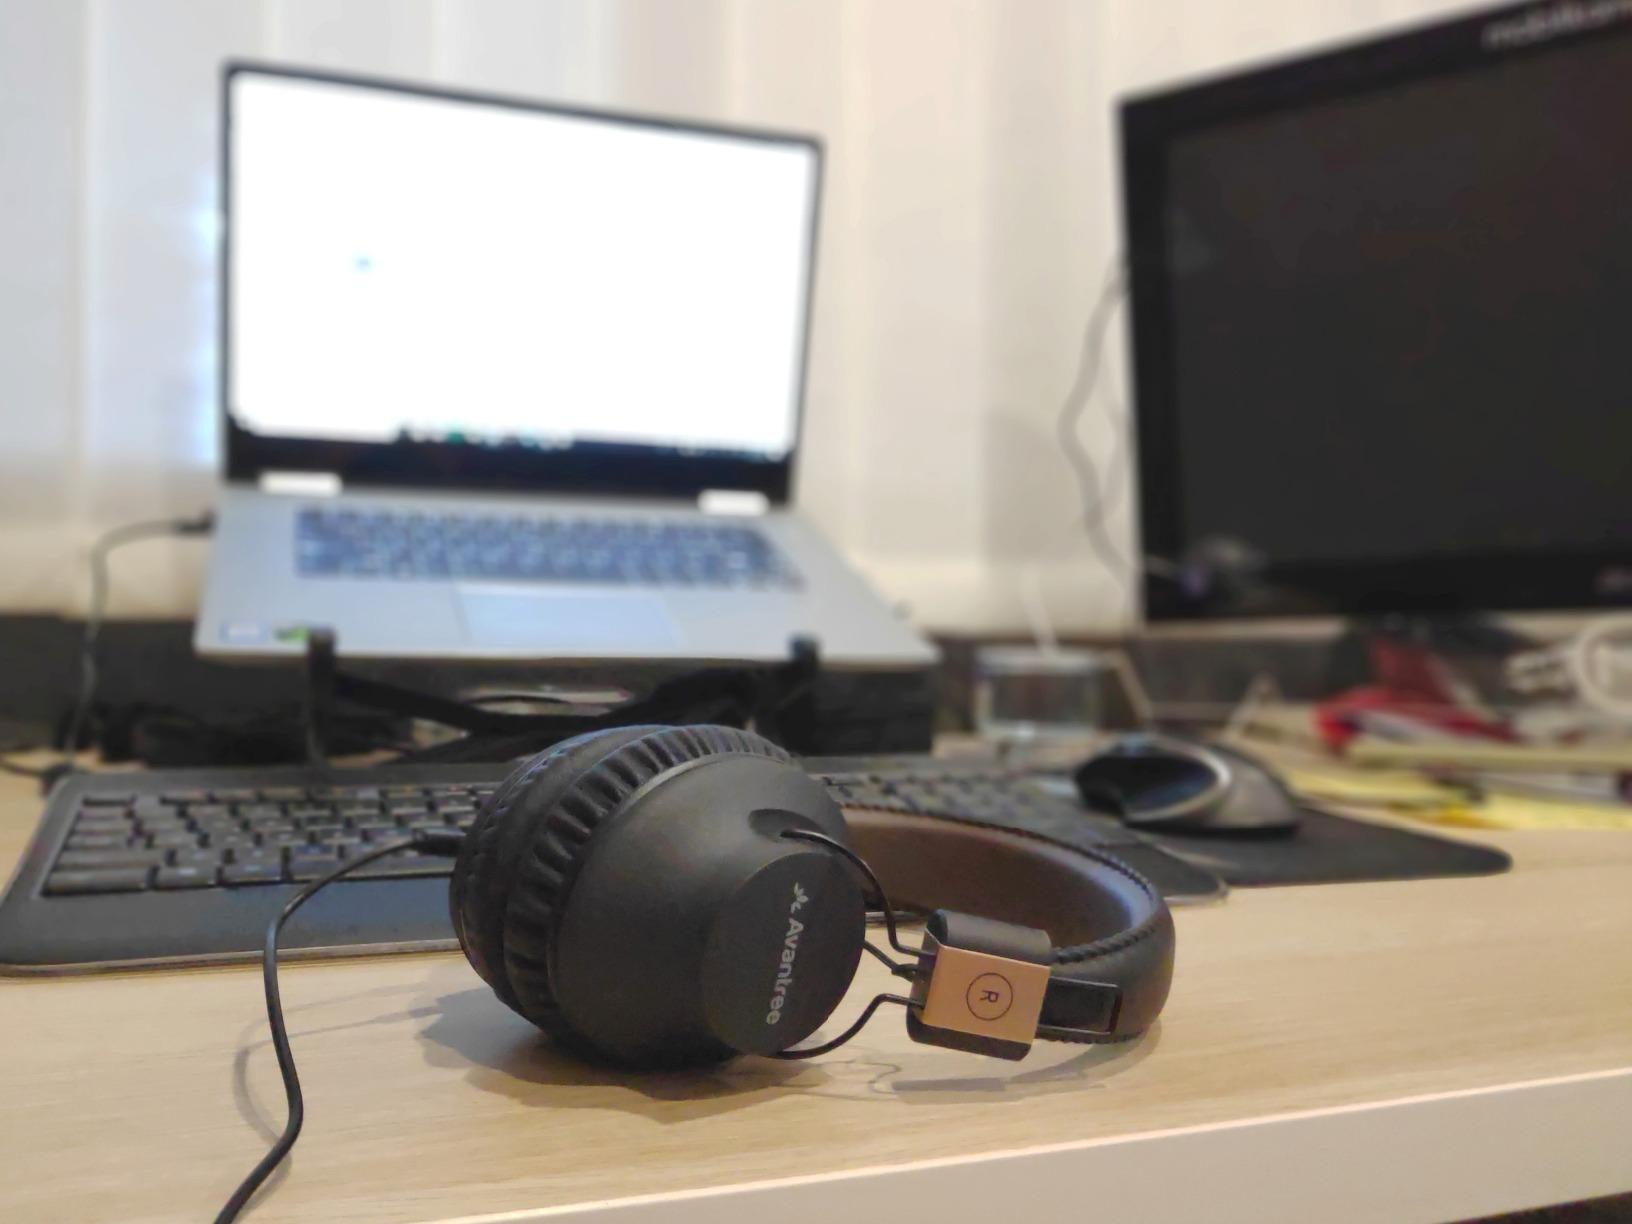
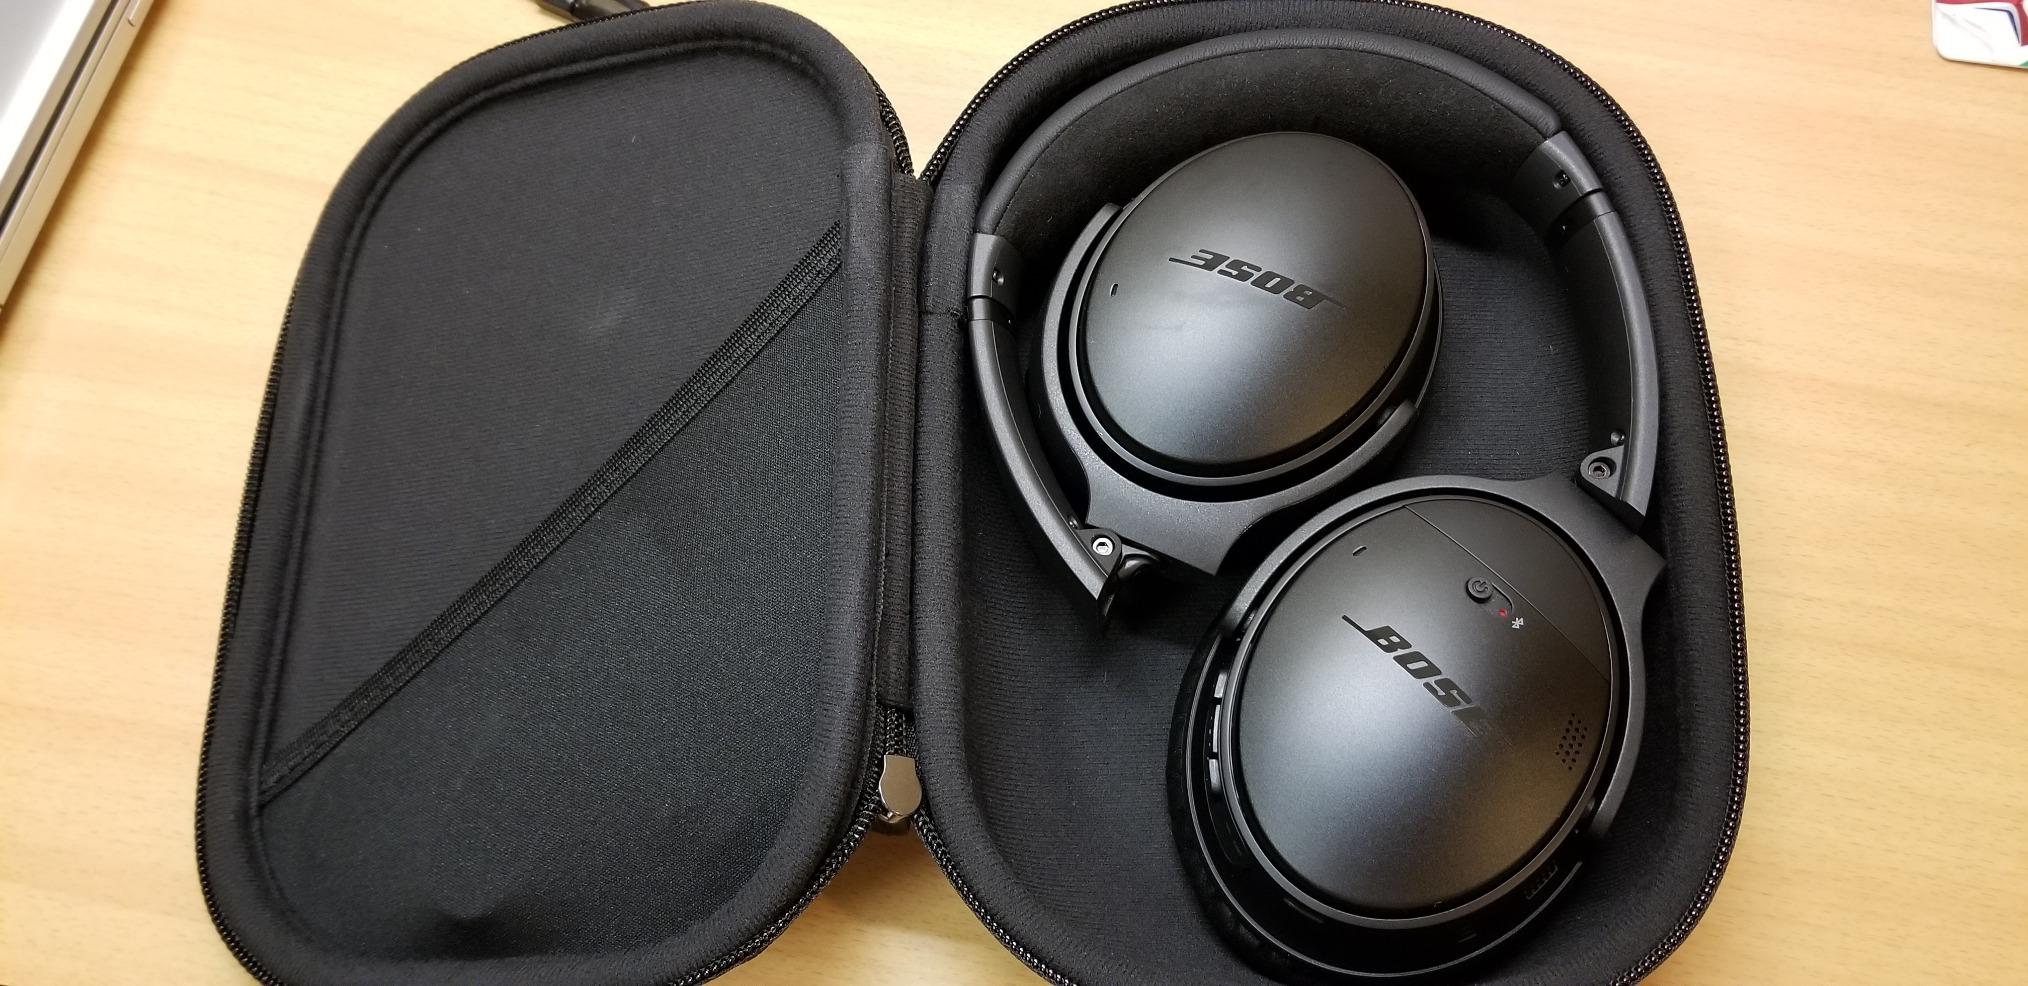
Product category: headphones
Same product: no